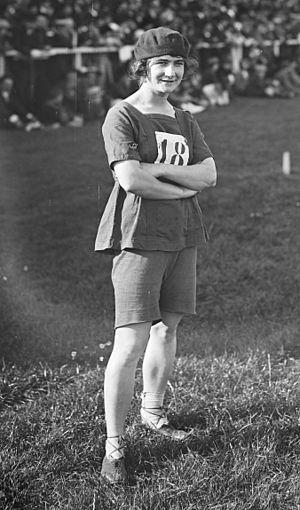
Mlle Germaine Delapierre, 3/10/20, gagnante du 80 m plat, stade Elisabeth.
Germaine Delapierre, née le 19 juin 1897 à Paris et morte le 25 février 1939 dans cette même ville, est une athlète française spécialisée dans les courses de haies.